Alcazaba of Málaga

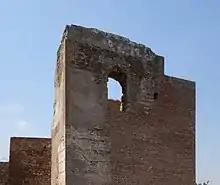
The "Torre del Homenaje"

The inner or upper enclosure can only be accessed through the "Puerta de los Cuartos de Granada" ('Gate of the Granada Quarters', also known as the "Puerta de los Arcos") a heavily-fortified gate on the western side of the enclosure. This gate is flanked by towers and has a straight passage with two doorways, between which is a small space open to the sky where defenders could attack intruders from above. The gate fell into ruin over the centuries and was largely demolished in 1854; the current structure was reconstructed in the 20th century with the help of historical illustrations. On the eastern side of the inner citadel is the large "Torre del Homenaje" ('Tower of Tribute'), built during the 11th century but rebuilt in the Nasrid period. During the 20th-century restoration campaigns the tower was preserved instead of reconstructed. Inside the inner citadel is a series of courtyard residences known as the "Cuartos de Granada" (Quarters of Granada) which served as the home of the kings and governors.